Stadium

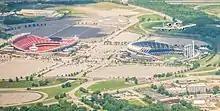
American football–baseball multi-purpose stadiums were replaced by separate venues for the two sports, such as the Truman Sports Complex.

The architect Archibald Leitch brought his experience with the construction of industrial buildings to bear on the design of functional stadiums up and down the country. His work encompassed the first 40 years of the 20th century. One of his most notable designs was Old Trafford in Manchester. The ground was originally designed with a capacity of 100,000 spectators and featured seating in the south stand under cover, while the remaining three stands were left as terraces and uncovered. It was the first stadium to feature continuous seating along the contours of the stadium.